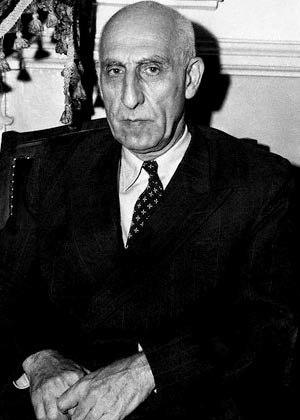
Mohammad Mossadegh, né le 16 juin 1882 à Téhéran et mort le 5 mars 1967 à Ahmadabad, est un homme d'État iranien. Il est le cofondateur du Front national iranien et Premier ministre par deux fois, de 1951 à 1952, puis de 1952 à 1953, date du renversement de son gouvernement par un coup d'État.
Haj Ali Razmara dit parfois Ali Razmara est un chef militaire et homme politique iranien né à Téhéran en 1901 et mort dans la même ville le 7 mars 1951. Commandant en chef de l'armée iranienne, Haj Ali Razmara est du 26 juin 1950 au 7 mars 1951 Premier ministre d'Iran.
La crise d'Abadan s'est déroulée entre 1951 et 1954, après la nationalisation par l'Iran des installations de l'Anglo-Iranian Oil Company en mars 1951 et l'expulsion des sociétés pétrolières britanniques des raffineries de la ville d'Abadan. La crise plomba très vite l'économie du pays et la situation politique dégénéra. La crise atteignit son sommet avec la tentative de coup d'état menés par les services secrets britanniques et américains, l'exil du chah Mohammad Reza Pahlavi et qui se solda par le renversement du premier ministre Mohammad Mossadegh. La crise prit fin en octobre 1954 avec la signature de nouveaux contrats pétroliers avec les compagnies occidentales pour 25 ans, ce qui coïncide avec la fin du règne de Mohammad Reza Shah Pahlavi lors de la révolution iranienne.